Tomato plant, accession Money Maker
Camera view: vertical (180 deg); turntable rotation: 330 degrees
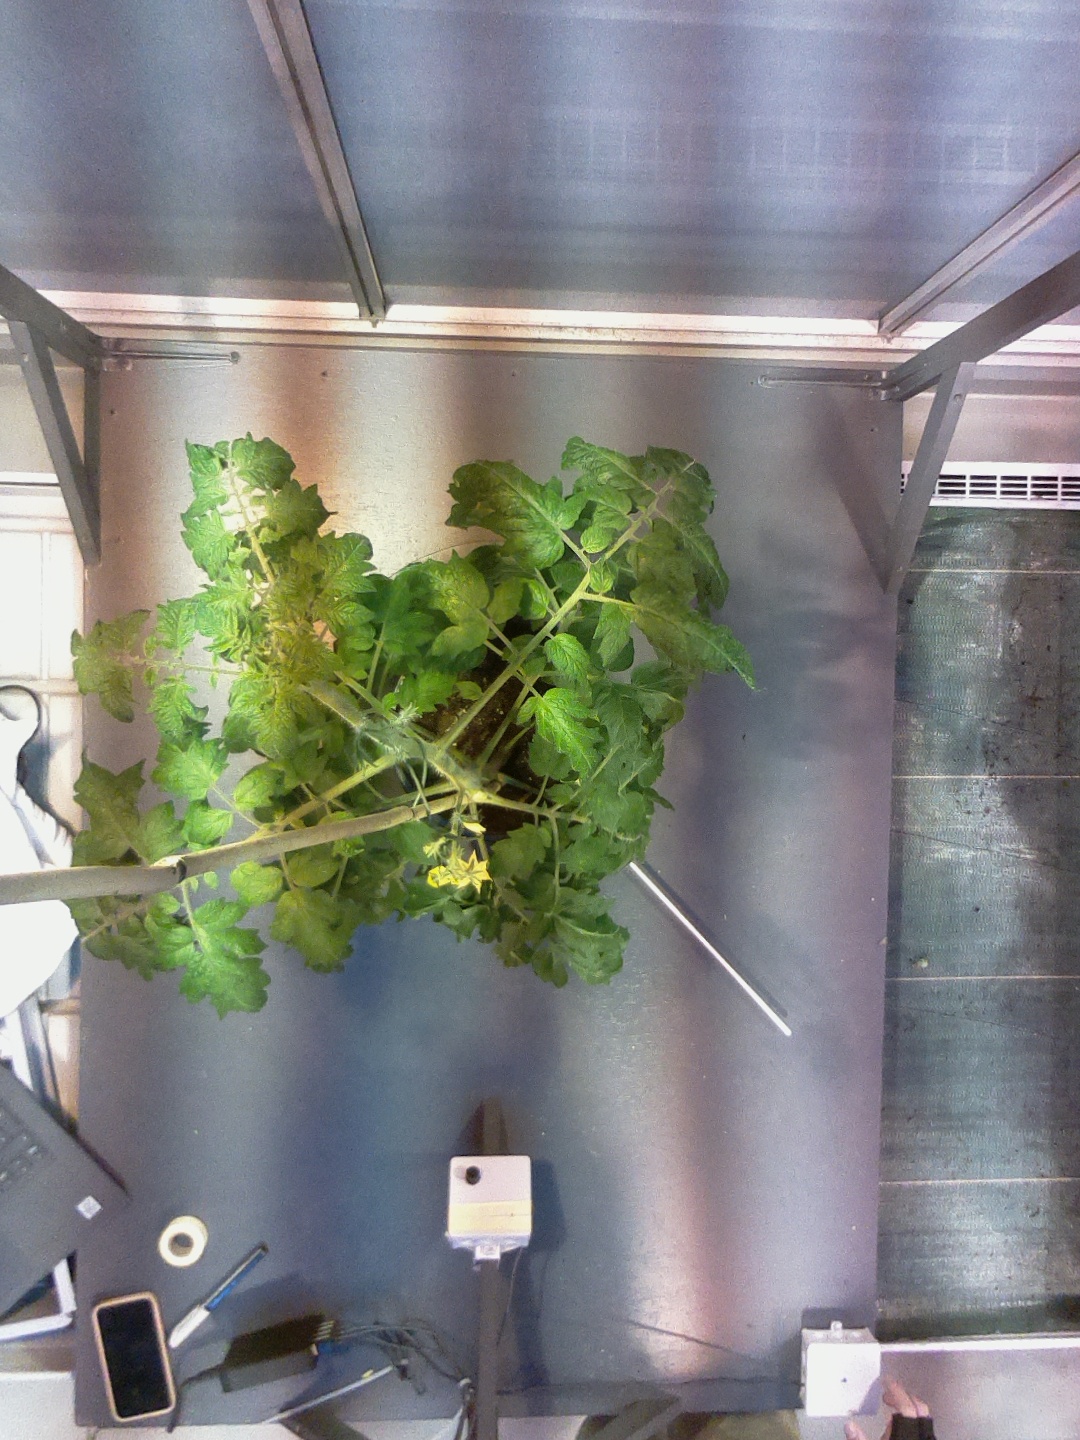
BBCH growth stage 65: Full flowering, 50%-60% of flowers open, first petals falling